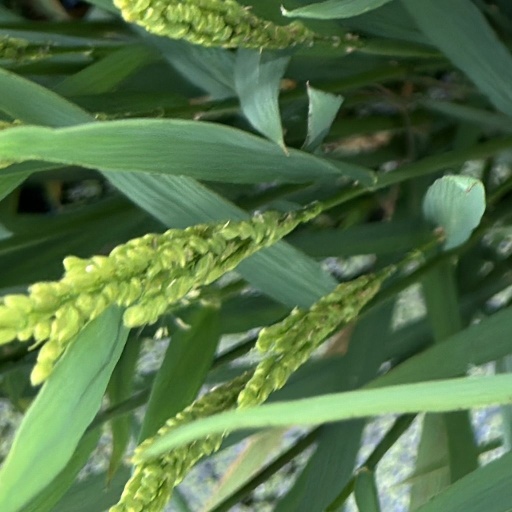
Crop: rice